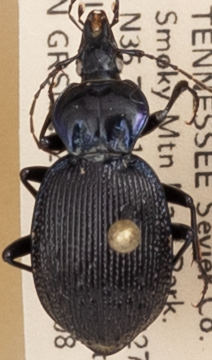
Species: Sphaeroderus stenostomus lecontei
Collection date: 2021-06-08
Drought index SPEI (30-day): -0.42
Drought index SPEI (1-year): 0.63
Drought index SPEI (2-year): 2.09